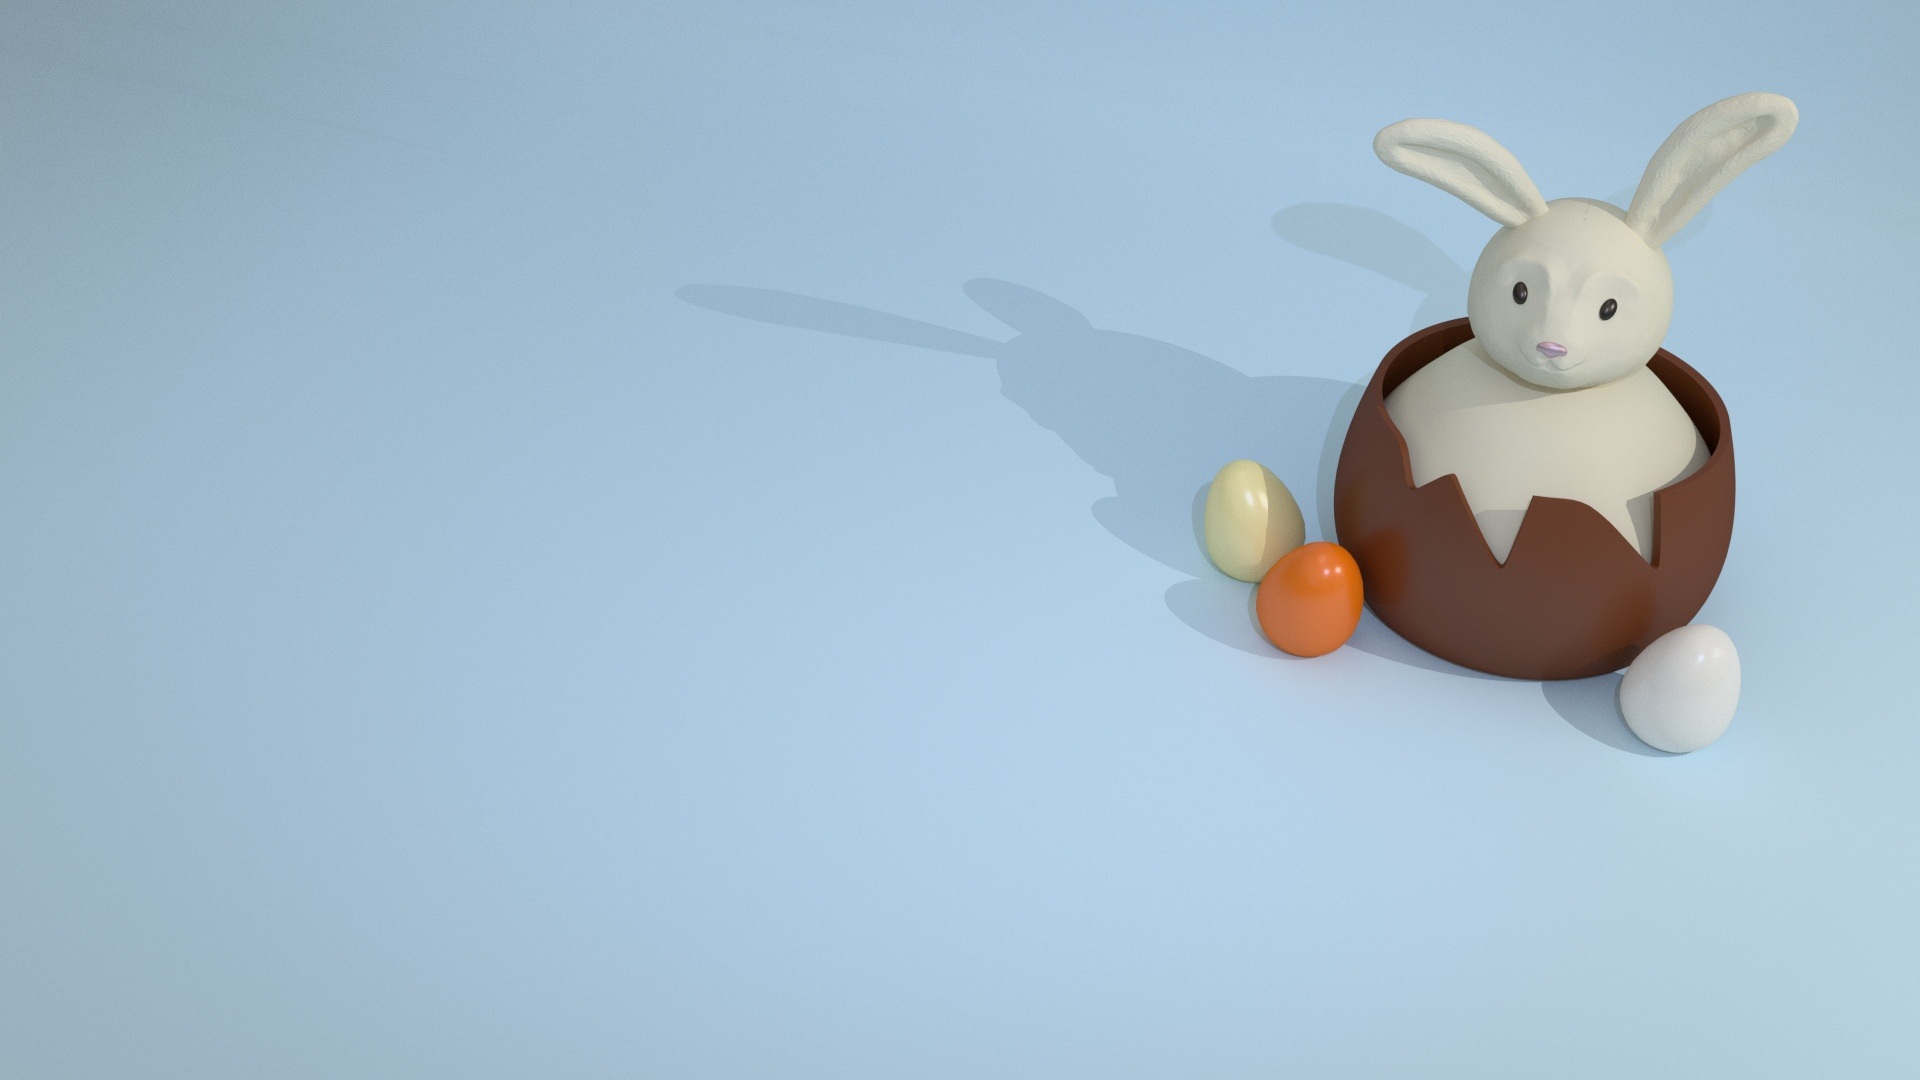
toy, rabbit, illustration, easter, bunny, cartoon, chocolate egg